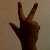
The image shows a hand gesture representing the number 3 in Indian Sign Language.